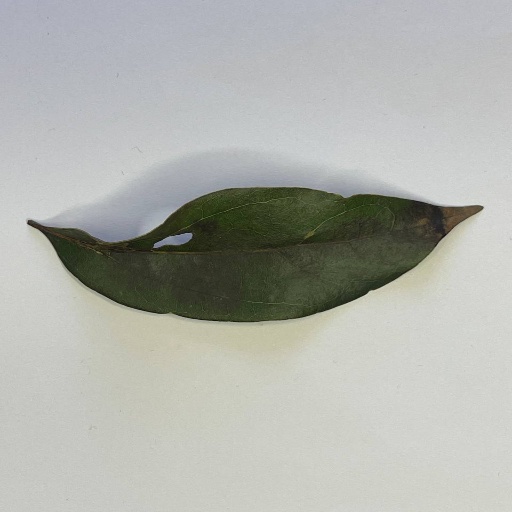
Species: Camphor
Leaf condition: Bacterial Spot